Petchmorakot Petchyindee Academy

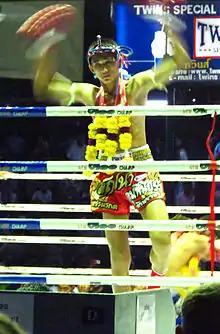

Nopadon Darouphan (born February 14, 1994), known professionally as Petchmorakot Petchyindee, is a Thai professional Muay Thai fighter, kickboxer, and boxer. He is the current Rajadamnern Stadium Middleweight Champion and a former two-division Lumpinee Stadium champion. He is especially known for his slicing elbows and devastating knees.